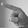
ASL letter: P